Reserve duty (Israel)

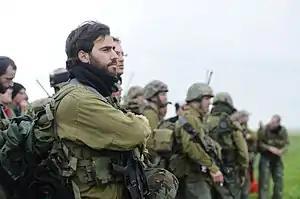
Reservists of the Israel Defense Forces in 2011

In reserve duty (or reserve service; , "Sherut Milu'im"), Israeli residents who have completed military service are assigned to the Israel Defense Forces' military reserve force to provide reinforcements during emergencies (war, military operations or natural disasters), and as a matter of routine course (e.g. for training, ongoing security and other activities). Some reservists are assigned to the same units they served in during their regular military service, and some are assigned to dedicated reserve units.